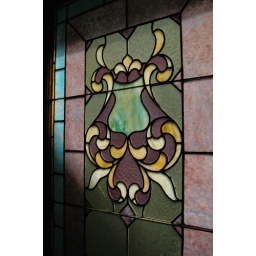
Amazing stained glass in my stairway. I have never seen a window like this look this good at 110 years.